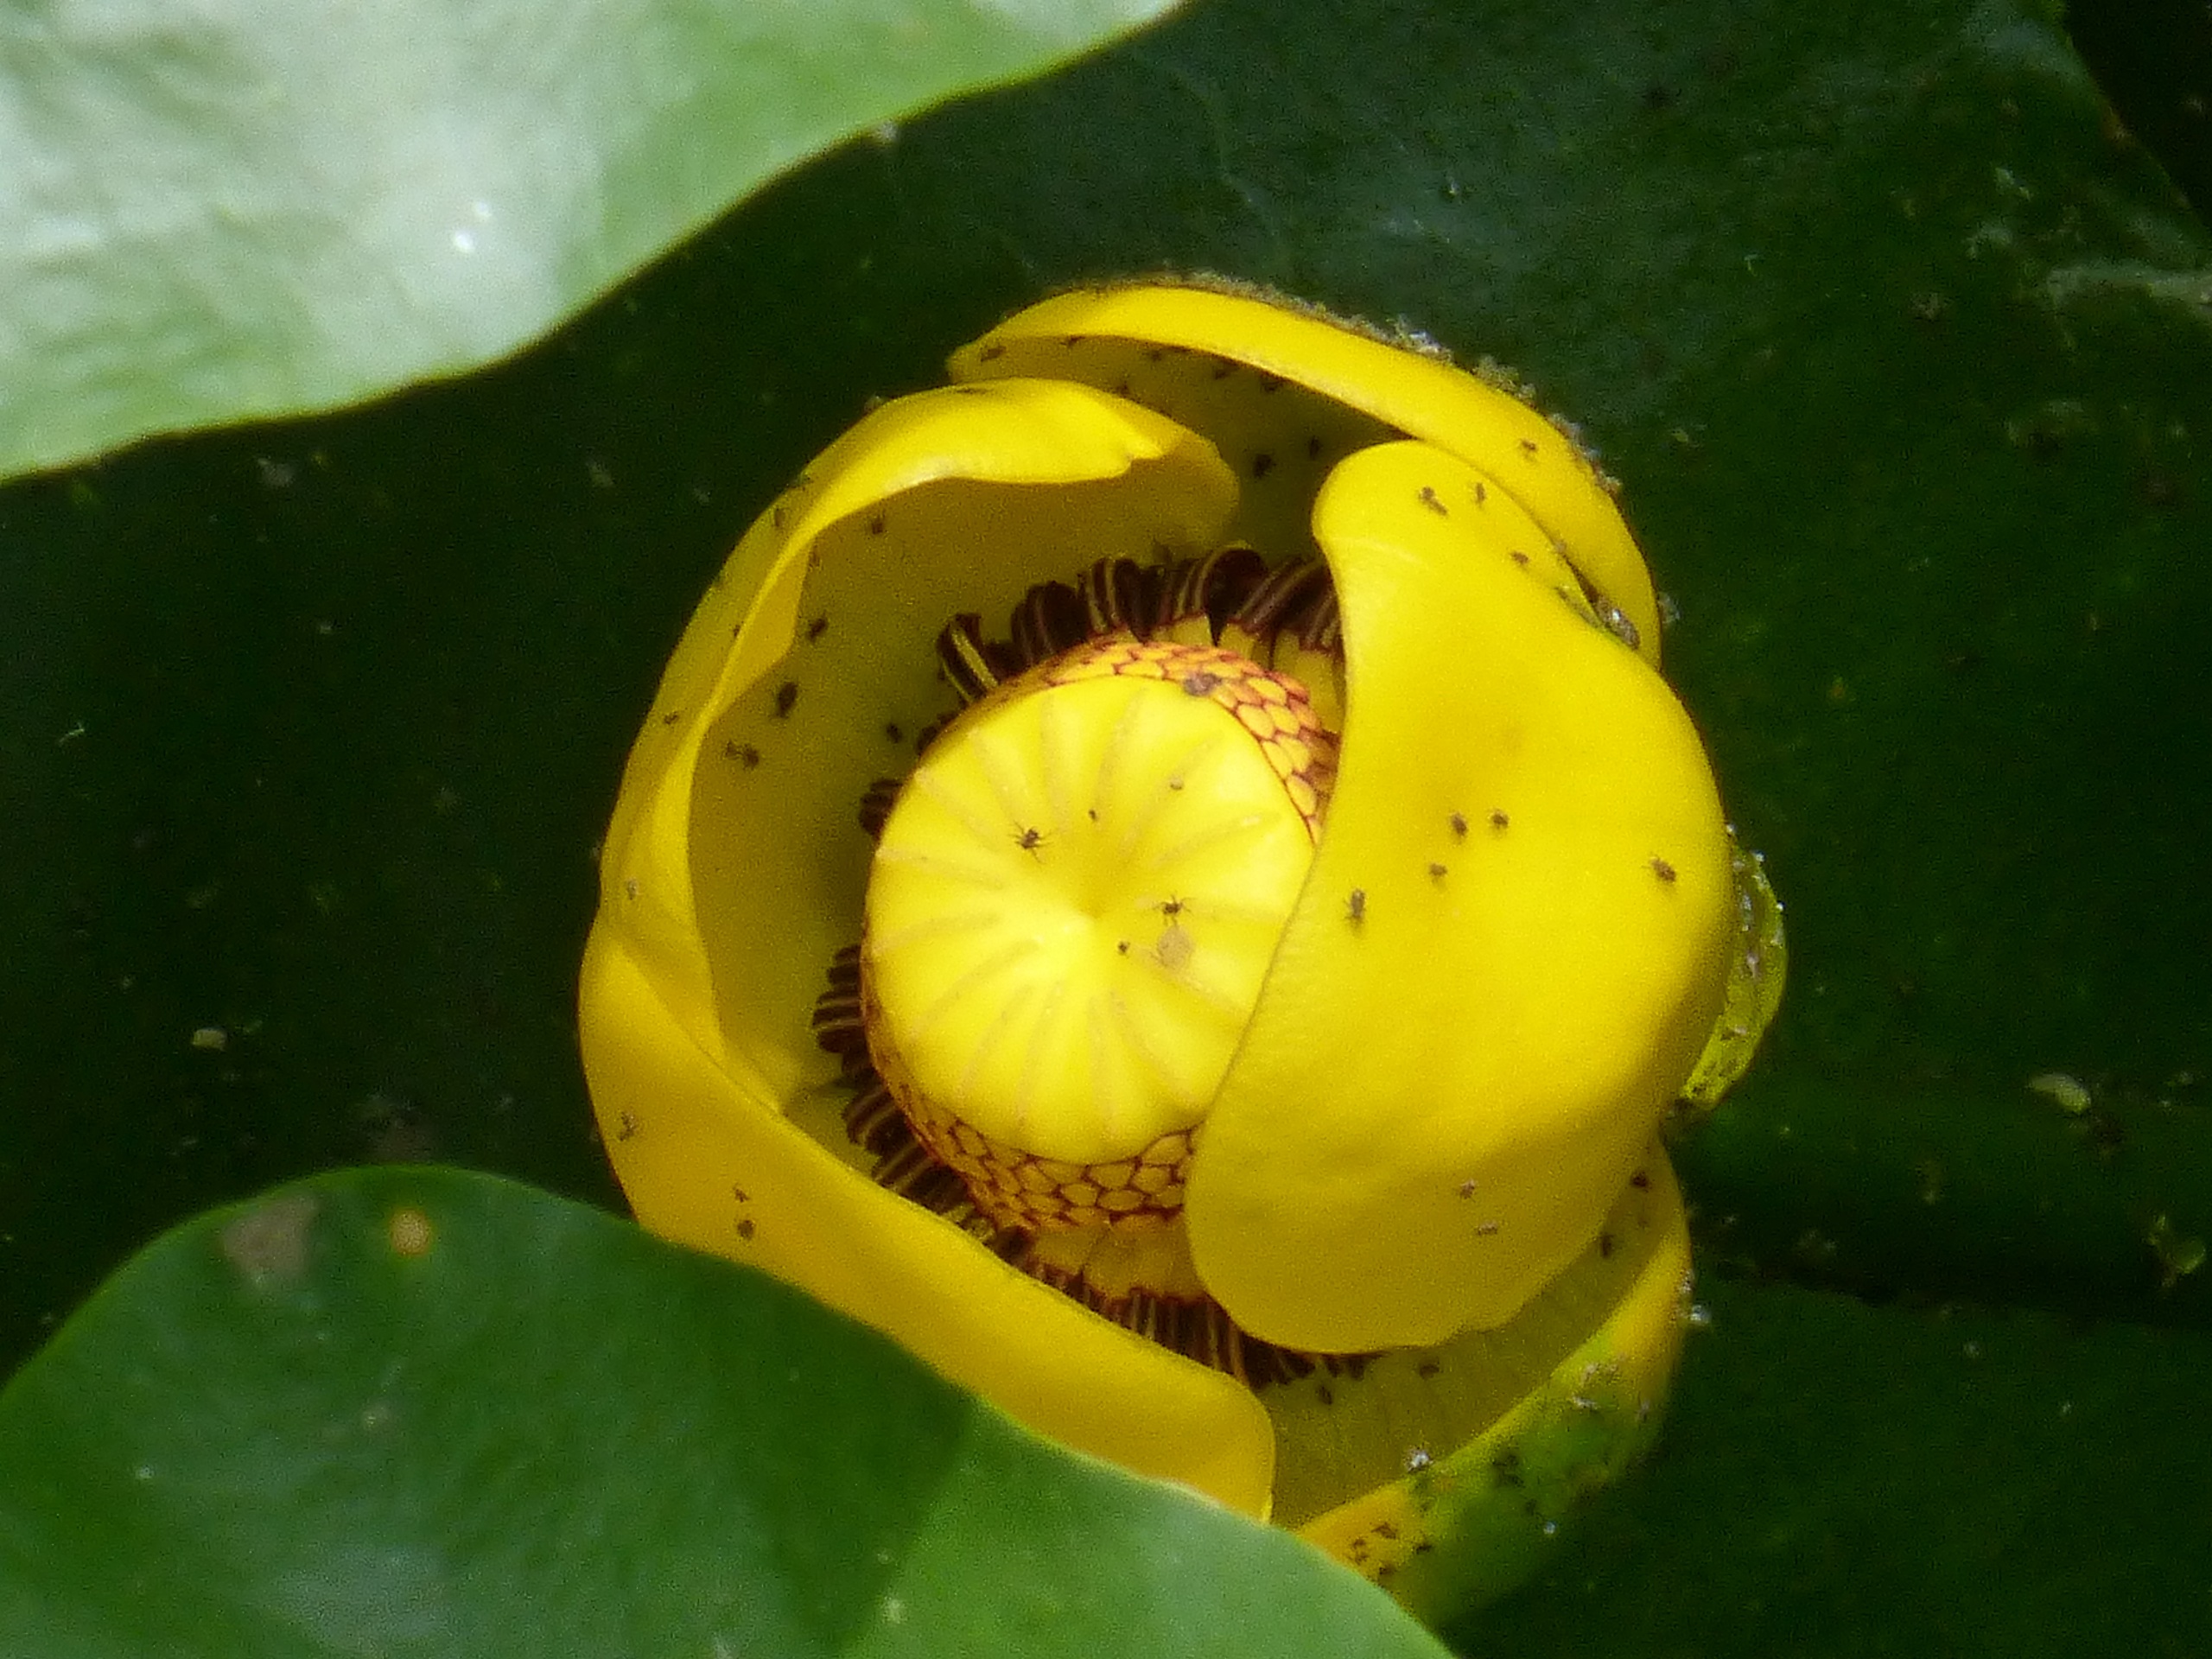
water, nature, blossom, plant, photography, leaf, flower, petal, bloom, summer, pond, food, green, produce, insect, botany, blooming, aquatic, yellow, flora, fauna, invertebrate, caterpillar, water lily, close up, petals, lily, larva, macro photography, flowering plant, moths and butterflies